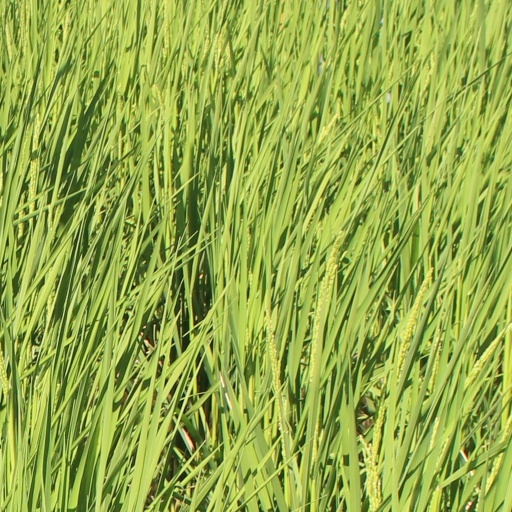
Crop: rice